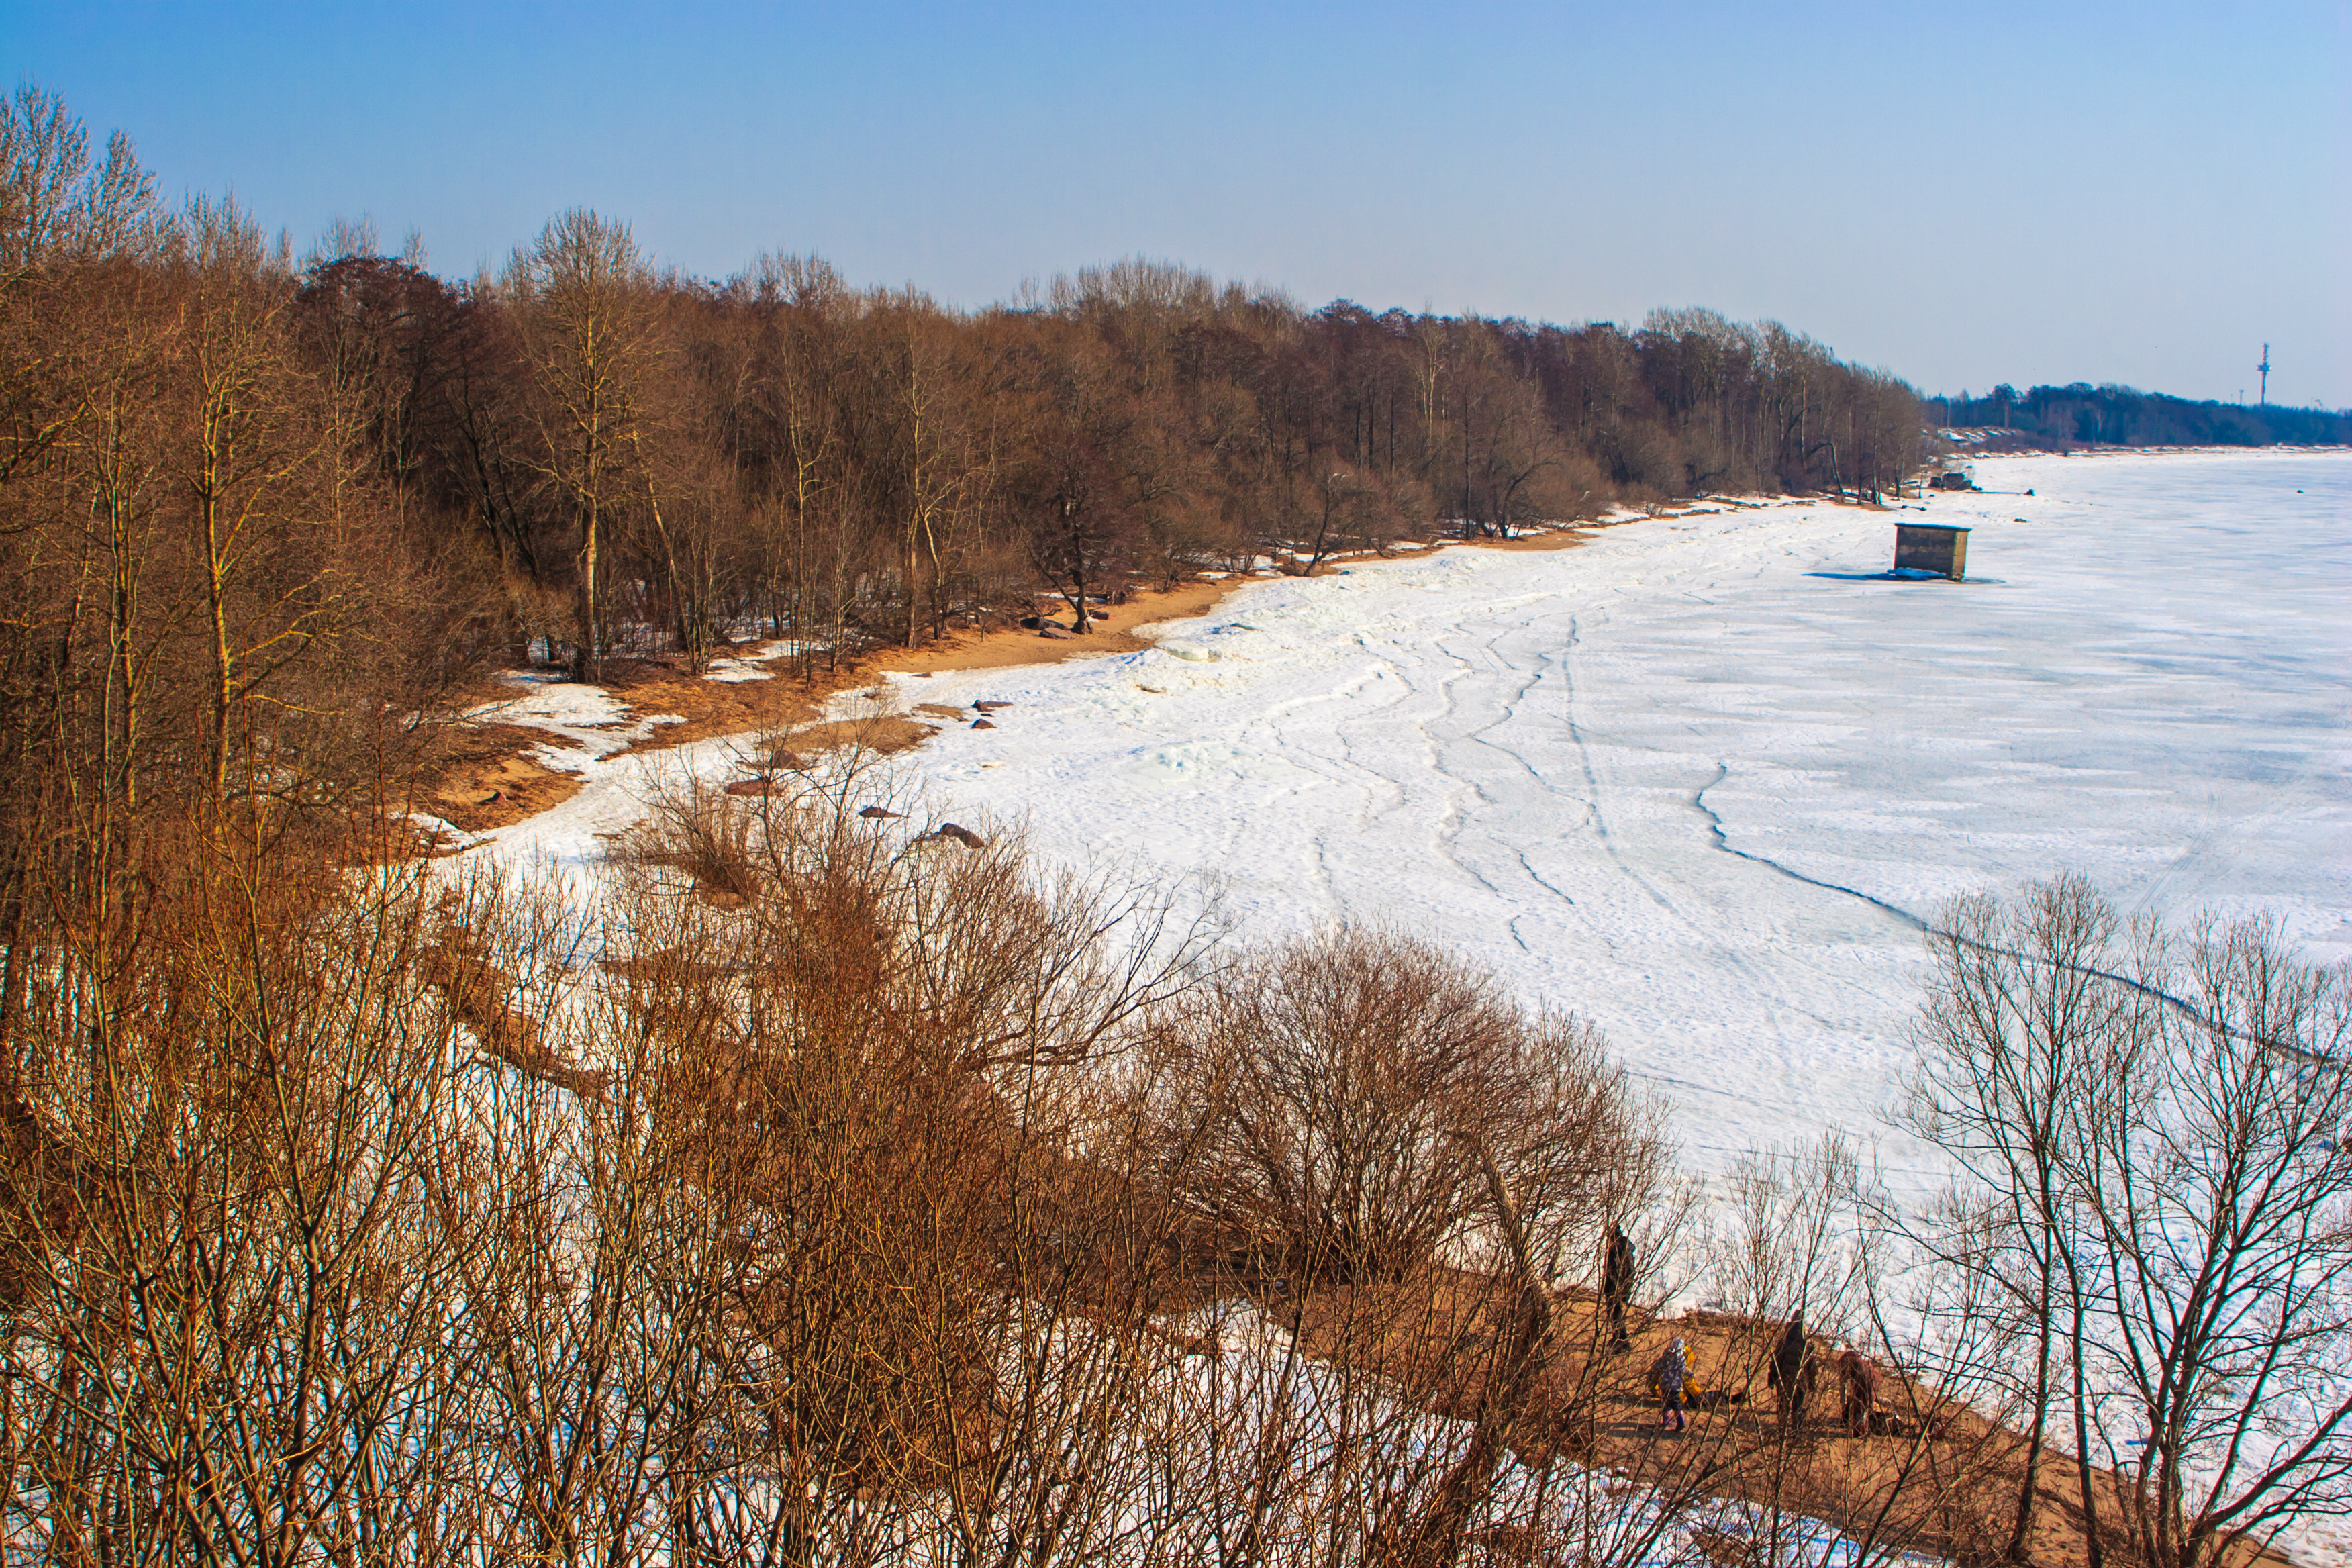
images, sky, plant, snow, natural landscape, tree, sunlight, watercourse, grass, wood, freezing, slope, landscape, lacustrine plain, plain, water, grassland, winter, frost, twig, horizon, wetland, wilderness, cloud, nature reserve, reflection, hill, marsh, forest, reservoir, pond, floodplain, prairie, bog, field, mountain, riparian zone, evening, tundra, tidal marsh, pasture, ice, road